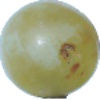
Label: Grape White 1